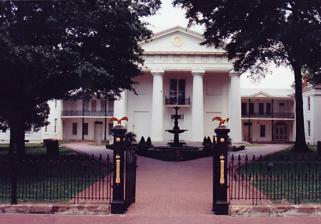
Building: Old State House (Little Rock, Arkansas)
Country: United States of America
Year built: 1842
Historic property and museum in Arkansas, United States Old State House The south façade of Old State House Former names Arkansas State House Alternative names Old State House Museum General information Status Used as a museum Architectural style Greek Revival Address 300 W. Markham St. Town or city Little Rock, Arkansas Country United States Coordinates 34°44′56.3″N 92°16′21.5″W / 34.748972°N 92.272639°W / 34.748972; -92.272639 Current tenants Old State House Museum Construction started 1833 ( 1833 ) Completed 1842 ( 1842 ) Client State of Arkansas Owner State of Arkansas Design and construction Architect(s) Gideon Shryock George Weigart Website oldstatehouse .com U.S. National Register of Historic Places U.S. National Historic Landmark NRHP reference No. 69000037 Significant dates Added to NRHP December 03, 1969 Designated NHL December 9, 1997 The Old State House , formerly called the Arkansas State House , is the oldest surviving state capitol building west of the Mississippi River . It was the capitol building of Arkansas from 1842 to 1912, when the new Arkansas State Capitol was completed. It was the site of the secession convention, as well as the fourth constitutional convention when delegates agreed to ensure voting rights for freedmen and establish public education. History Construction See also: Timeline of Little Rock, Arkansas House of Representatives Chamber Commissioned by Governor John Pope , the State House was constructed between 1833 and 1842. Architect Gideon Shryock , who previously designed the Kentucky State Capitol in Frankfort , chose a Greek Revival style for the building. The original design was too expensive for the territory , so Shryock's assistant George Weigart changed the plans and oversaw construction. The Arkansas General Assembly moved into the building while construction was ongoing. On December 4, 1837, in the first session of the General Assembly, Speaker John Wilson killed Representative Joseph J. Anthony in a knife fight on the floor of the state House of Representatives. American Civil War Main article: Arkansas in the American Civil War Unionists prevailed at an initial, March 1861, secession convention after the 1860 election of Abraham Lincoln . However, after South Carolina fired on Fort Sumter and Lincoln called up troops, on the morning of May 6, 1861, a second secession convention assembled at the State House. After intense debate, an ordinance of secession passed with five opposing votes. Four opposing delegates relented after unanimity was urged. Isaac Murphy , a delegate from Madison County , held out despite enormous pressure. After the Union victory at the Battle of Bayou Fourche in September 1863, Federal troops occupied the building for the rest of the war. Reconstruction Era Drawing of the State House in the 1870s, during the William R. Miller administration See also: Brooks–Baxter War After the American Civil War ended, the State House was the site of another constitutional convention to determine whether Arkansas would accept the Fourteenth Amendment to the U.S. Constitution , permit suffrage for black males over 21, and create public schools for both black and white children. After contentious debate, the proposals were approved in a new constitution that emerged in February 1868, and was ratified in March. Also during Reconstruction , the State House was an object of contention in the so-called Brooks–Baxter War , and was fortified during that struggle. The cannon "Lady Baxter" still remains on the State House grounds. As part of the Arkansas exhibit for the 1876 Philadelphia Centennial Exposition, a three-tiered fountain sat in front of the States exhibit building. The following year in 1877 the fountain was placed on the state house grounds. A recast of the original fountain now sits in its place. In 1885, an iron statue of the Three Graces, representing Law, Justice and Mercy, was placed atop of the State House, however it was removed in 1928. Changing use Childs play carriage artifact The building served as a state capitol until the new capitol building was constructed in 1912. For a time it was used as a medical school. Afterwards, it served as an Arkansas war memorial and was used as an office building for federal and state agencies, as well as a meeting place for patriotic organizations. In 1947 the General Assembly approved acts designating the State House as a museum. The front entrance was the site of President Bill Clinton 's presidential campaign announcement on October 3, 1991, and the site of his election night celebrations in both of his campaigns for the presidency on November 3, 1992, and November 5, 1996, respectively. The building underwent major renovation in 1996, and it was designated a National Historic Landmark in 1997. The building continues to serve as a museum with exhibits related to Arkansas history and culture. Permanent collections include battle flags , the inaugural gowns of the First Ladies of Arkansas, art pottery, and African-American quilts. Special exhibits are staged periodically as well. Interior Floor plans Floor plans of the Old State House Foundation First Floor Second Floor Layout and room names as of 1933 See also David O. Dodd Memorial List of National Historic Landmarks in Arkansas List of the oldest buildings in Arkansas National Register of Historic Places listings in Little Rock, Arkansas References